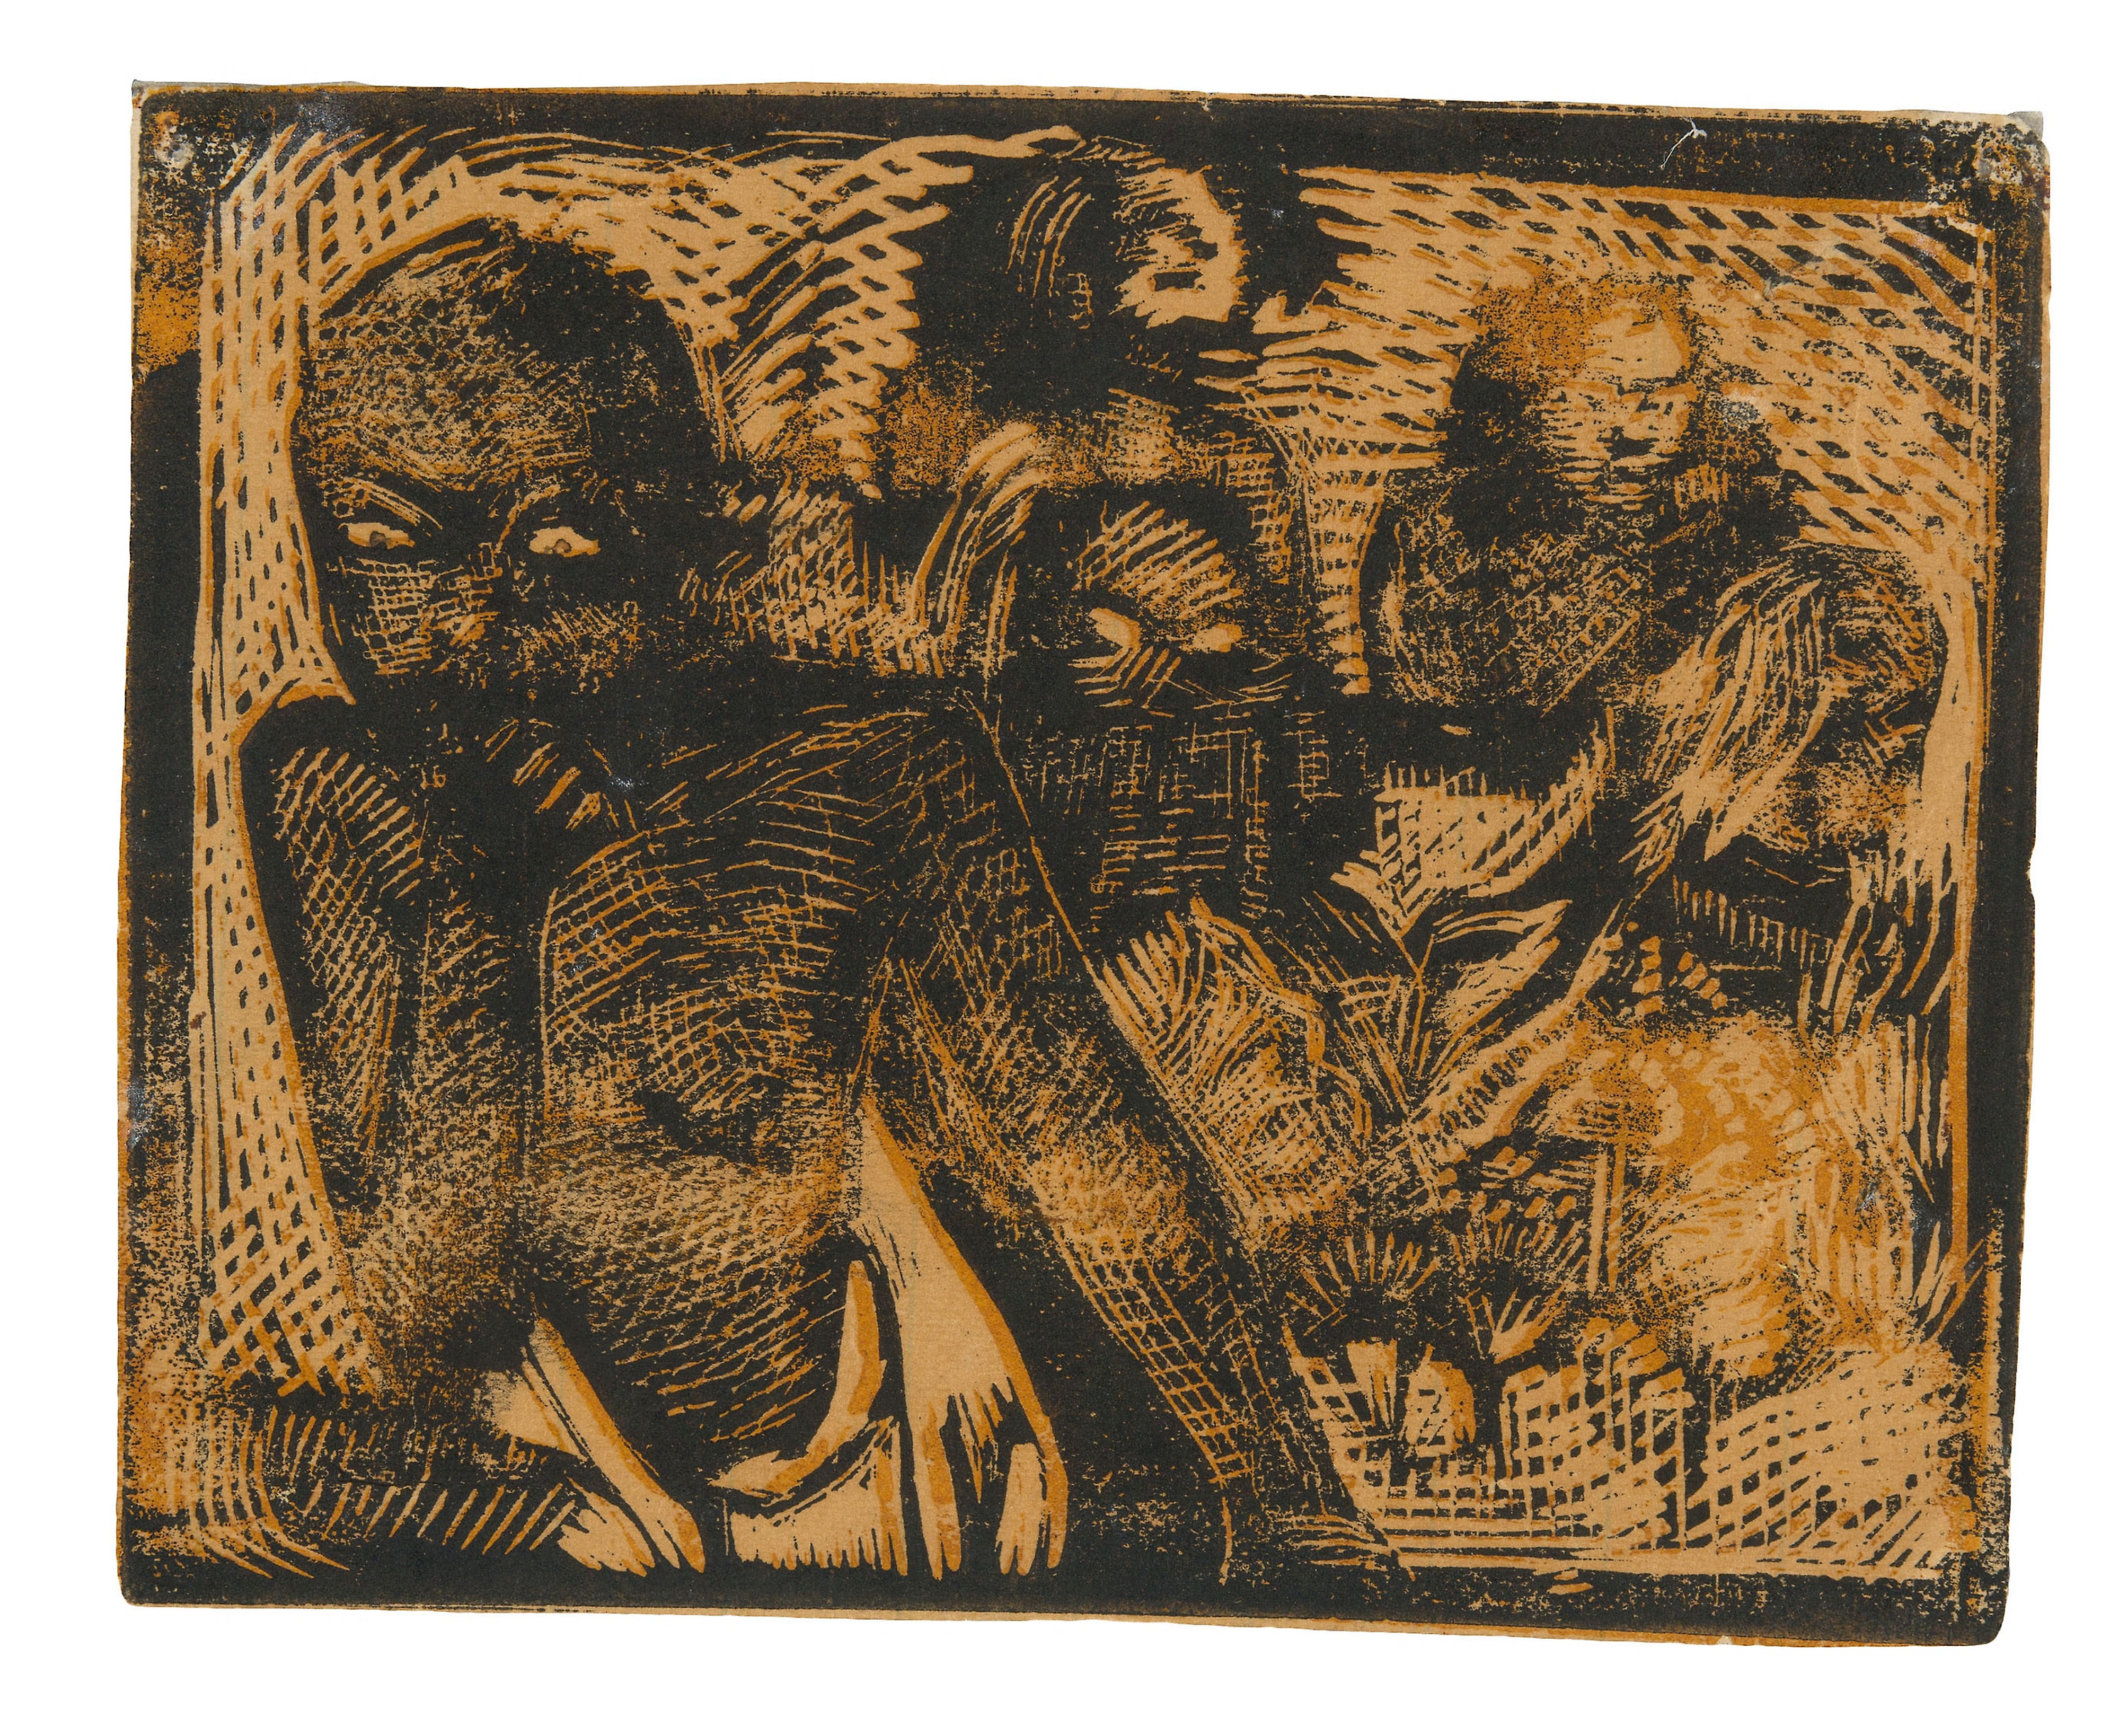
art, tapestry